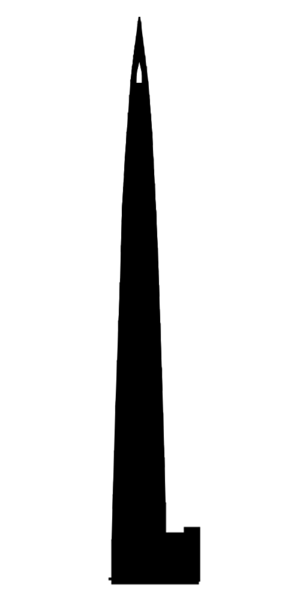
Le Suzhou Zhongnan Center est un gratte-ciel de 137 étages en construction à Suzhou en Chine. Il devrait culminer à 729 mètres et devenir ainsi l'un des plus hauts gratte-ciel du monde. Le Suzhou Center est situé dans le quartier d'affaires de Suzhou, à l'est du lac Jinji, non loin de la Porte de l'Orient et de la Suzhou Supertower, deux autres tours également en construction dont l'achèvement est respectivement prévu pour 2016 et 2017.